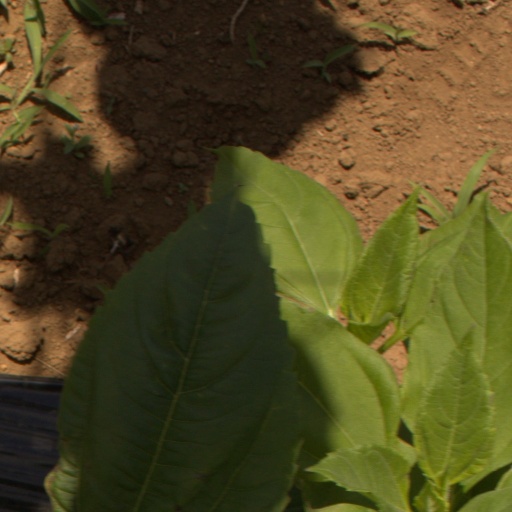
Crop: Jerusalem artichoke